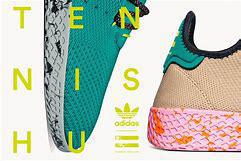
Brand: Adidas
Model: PW Tennis HU